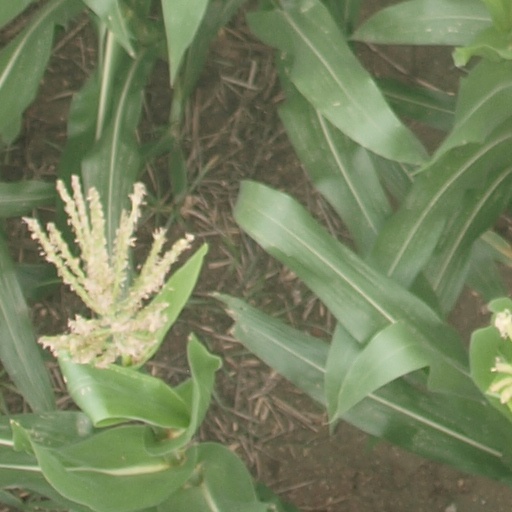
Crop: maize; corn